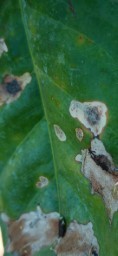
Label: Miner